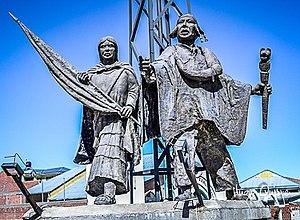
Statue de Tupac Katari et Bartolina Sisa à El Alto, département de La Paz, Bolivie.
Bartolina Sisa était une combattante aymara, cheffe politique et militaire, reine des Aymaras et vice-reine inca. Elle est connue pour être une guerrière, mais également pour sa qualité de stratège et ses discours mobilisateurs. Elle est aujourd'hui une héroïne en Bolivie.